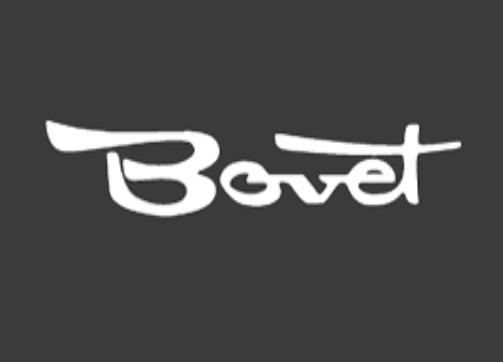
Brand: Bovet
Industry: Electronic